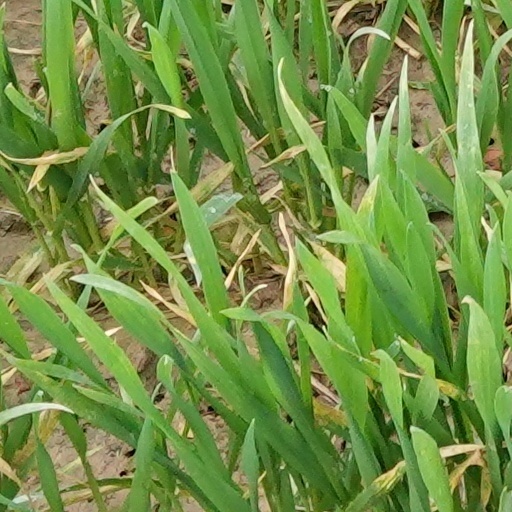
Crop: wheat